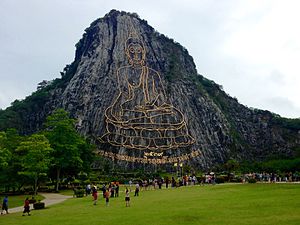
Sattahip-distriktet
Klippe med Buddhafigur i Sattahip-distriktet
Sattahip-distriktet er et administrativt distrikt i Chonburi i Thailand.